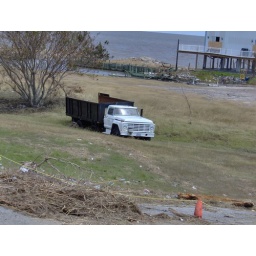
A truck that had been moved by the storm surge on sky line